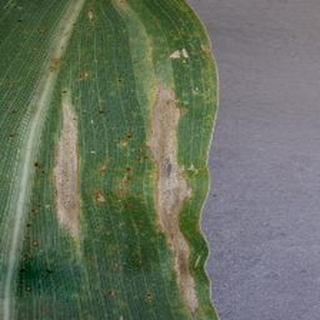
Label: corn_northern_leaf_blight